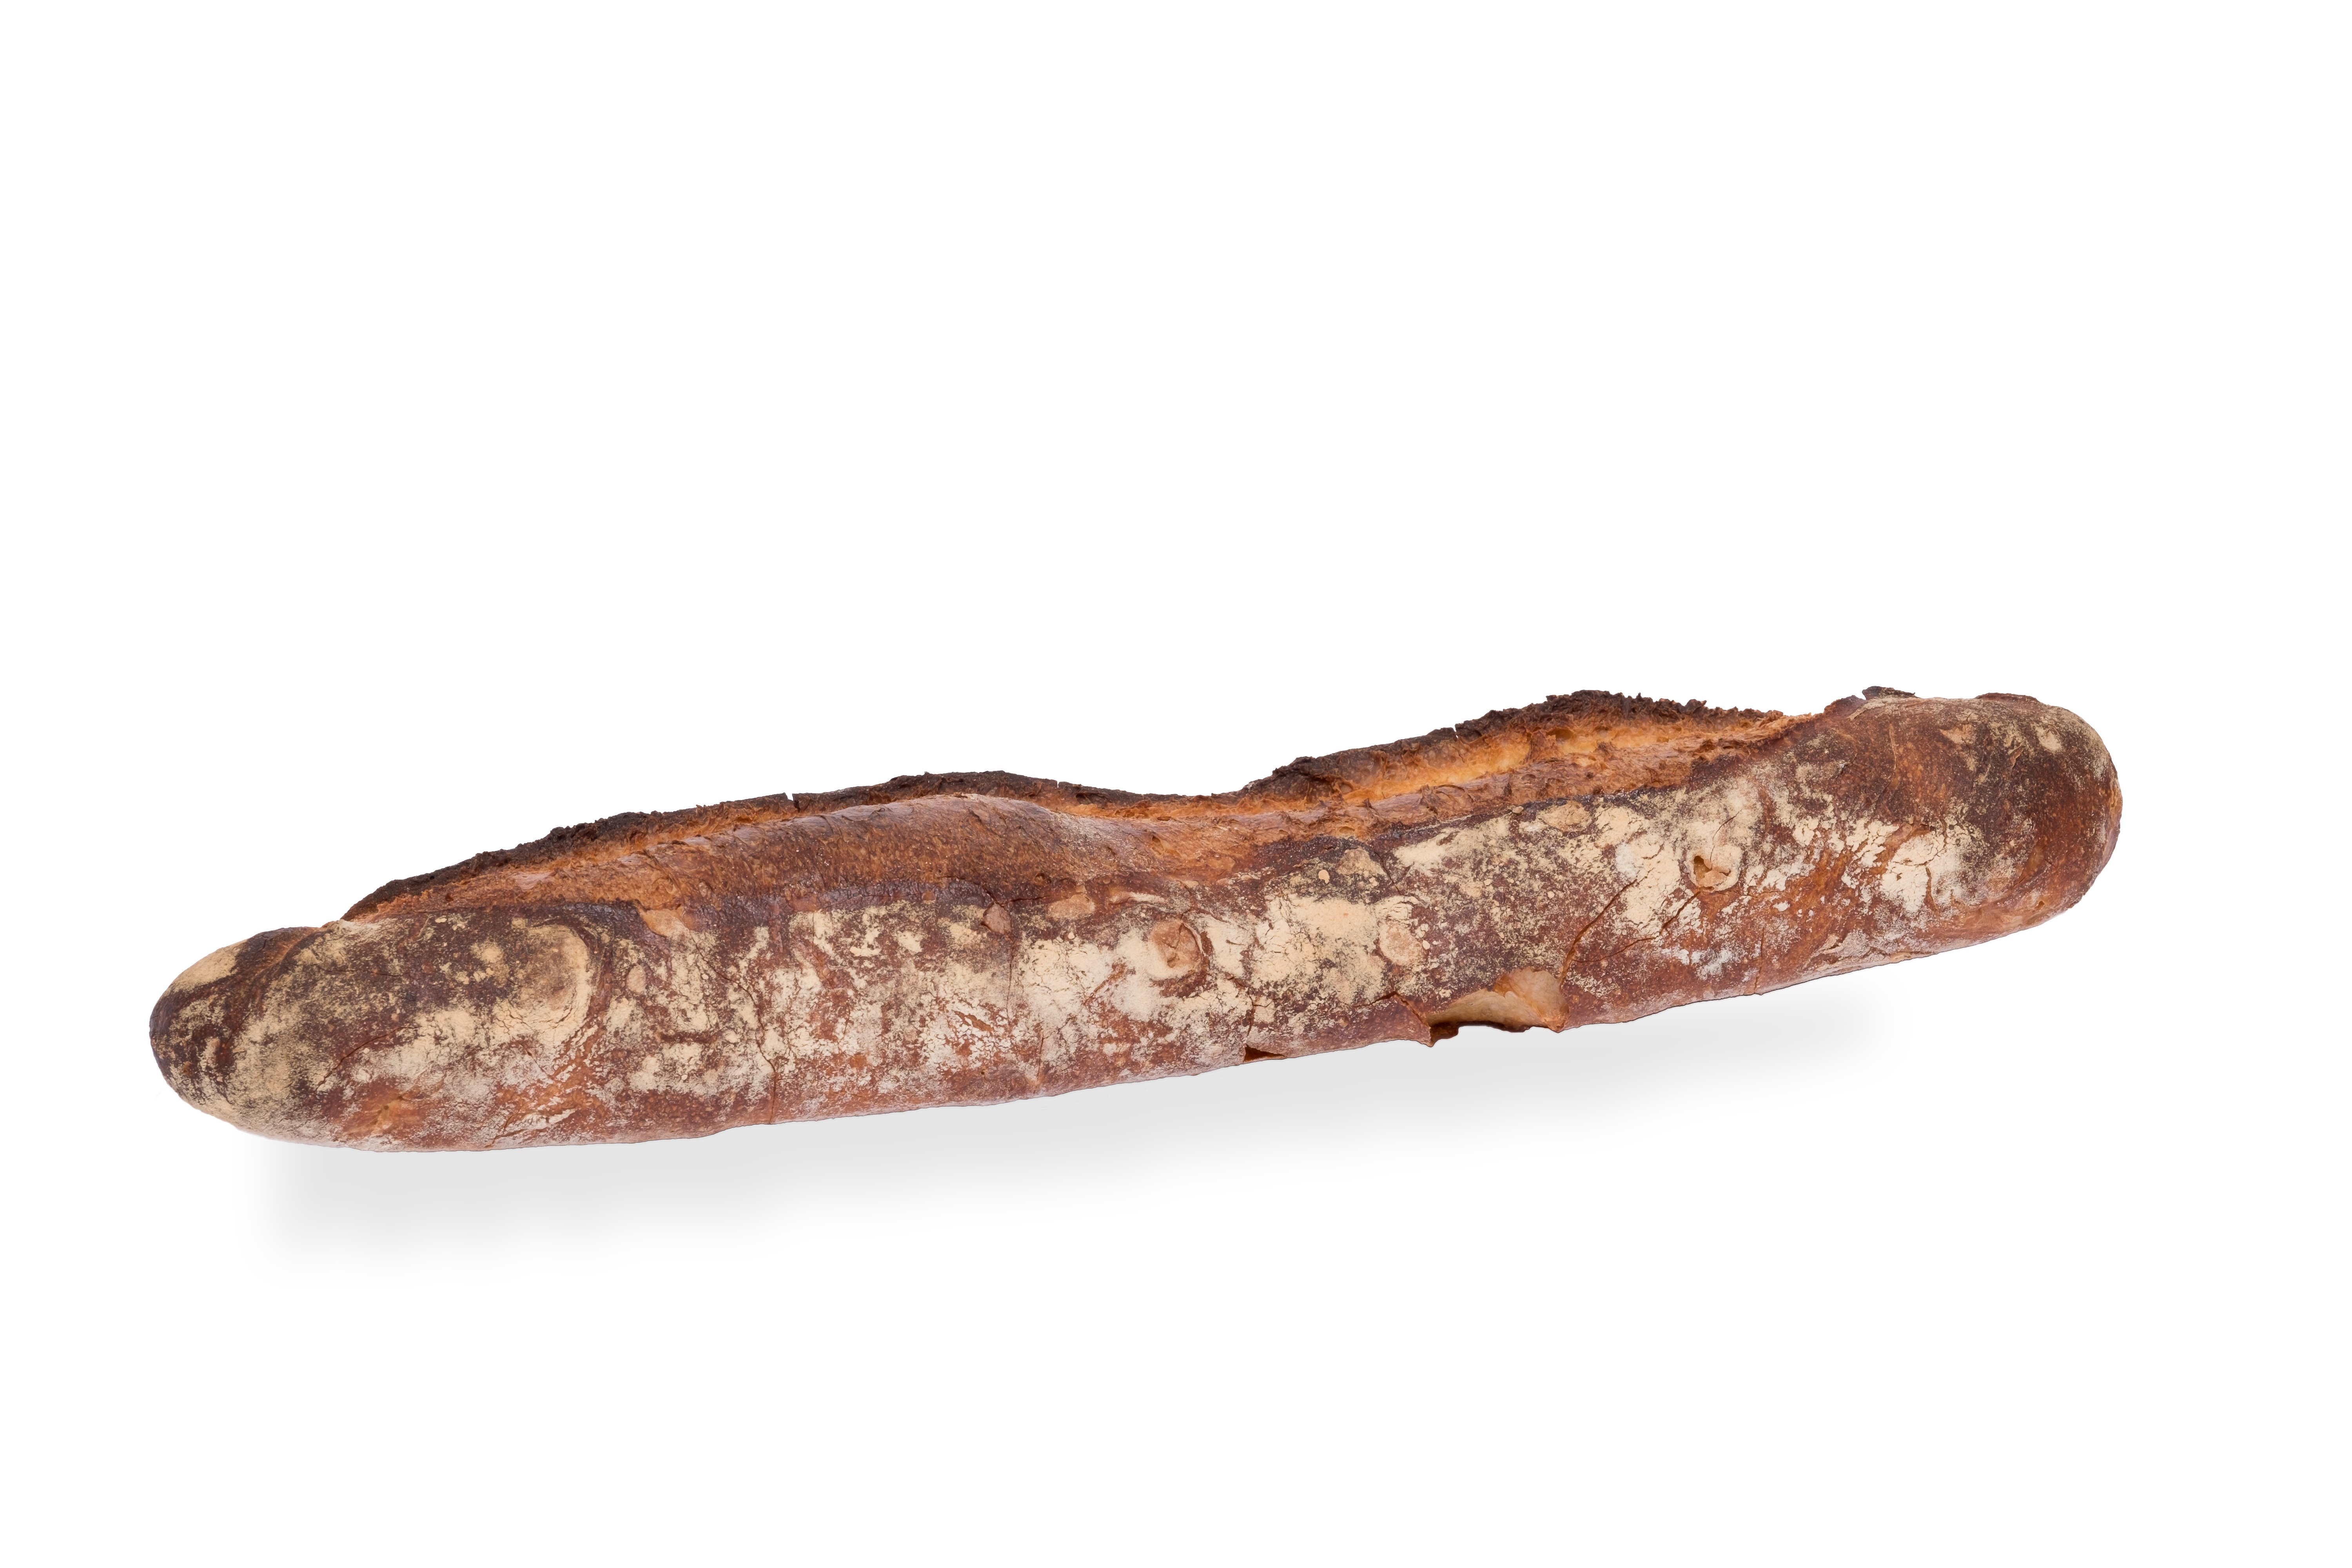
horn, food, cooking, produce, meat, bread, bakery, sausage, crispy, bratwurst, stick, boulanger, salt cured meat, kielbasa